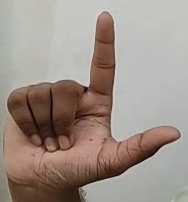
ASL sign: L